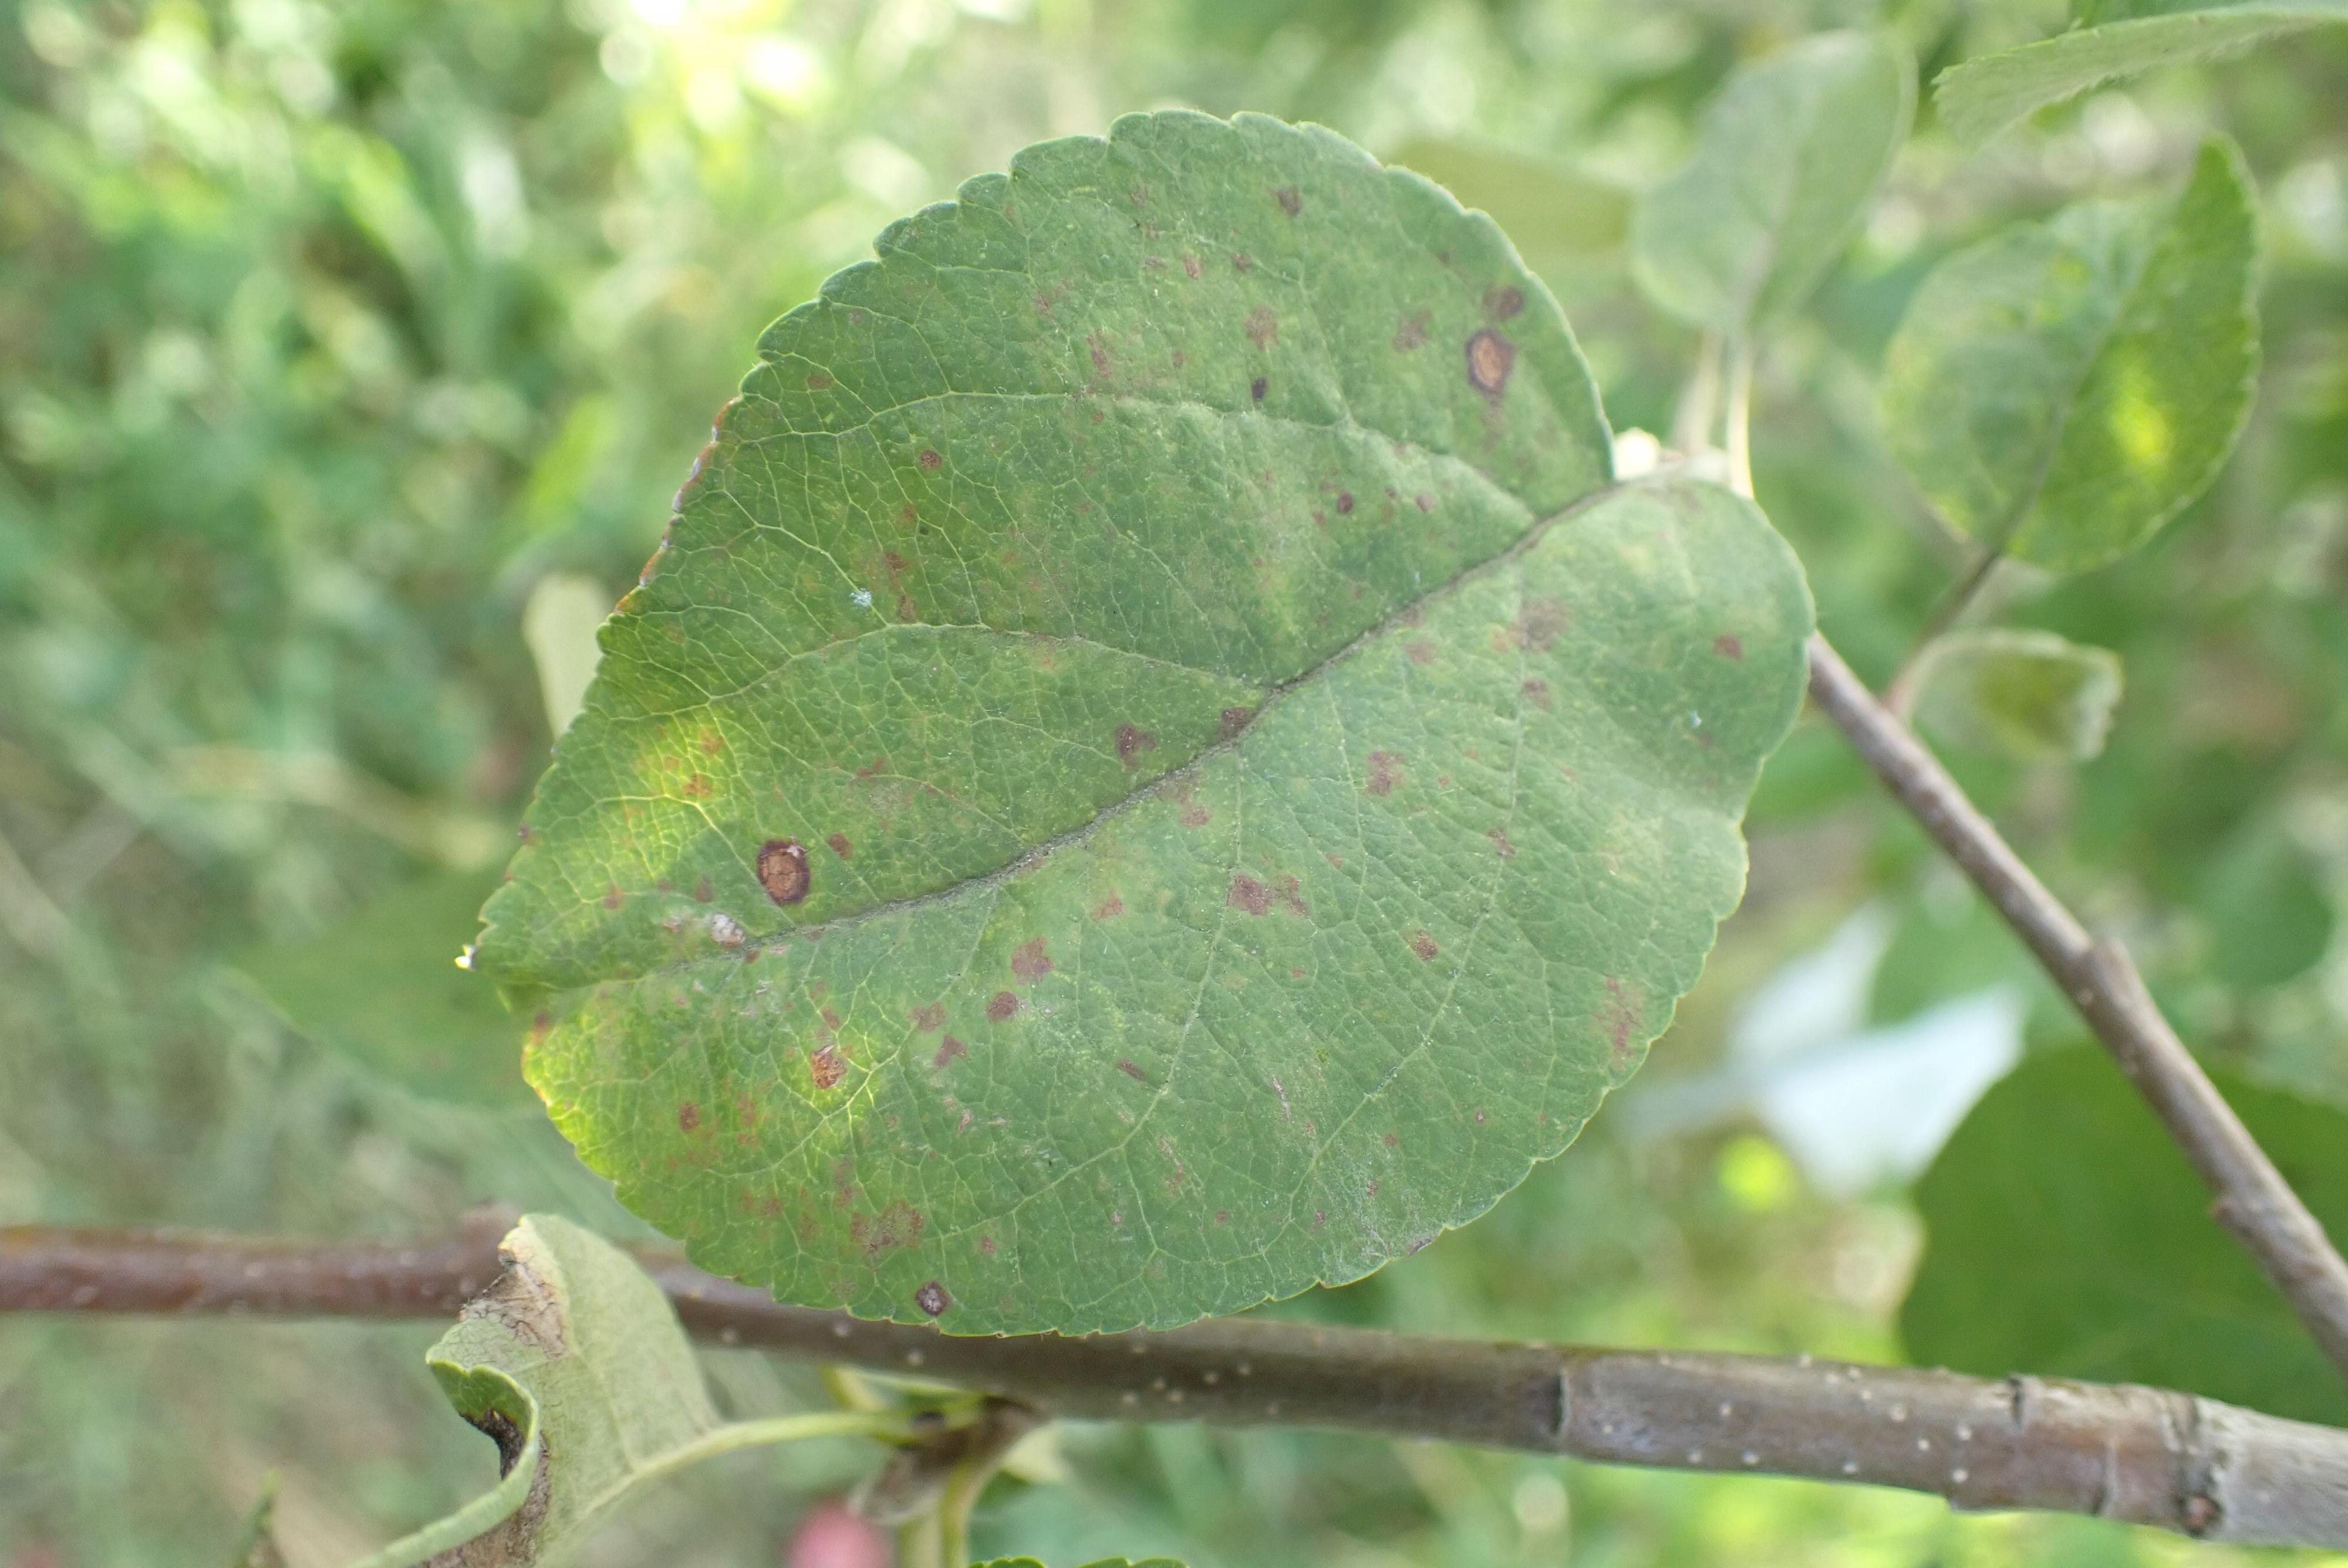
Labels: complex